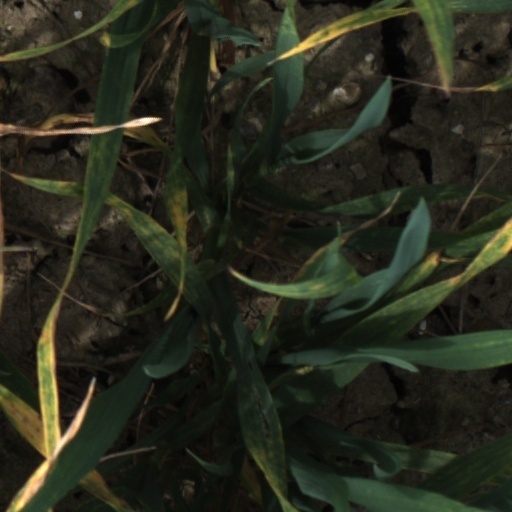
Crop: wheat